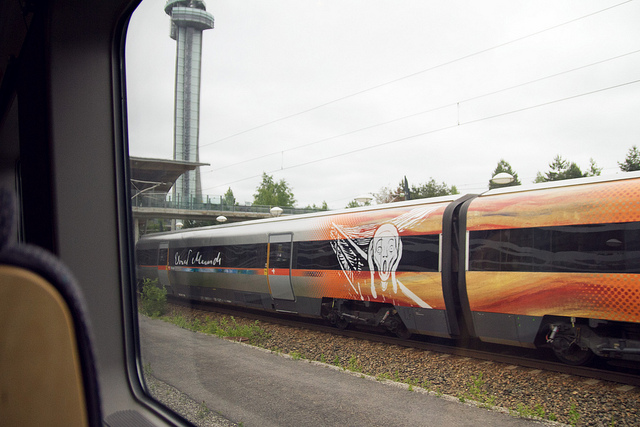
a train on a track with a sky background

this is an image of a train with graffiti

a passenger train with  a drawing on the side of it

A rendition of the scream painting in graffiti on a passing train

The train has a painting on the side of it.